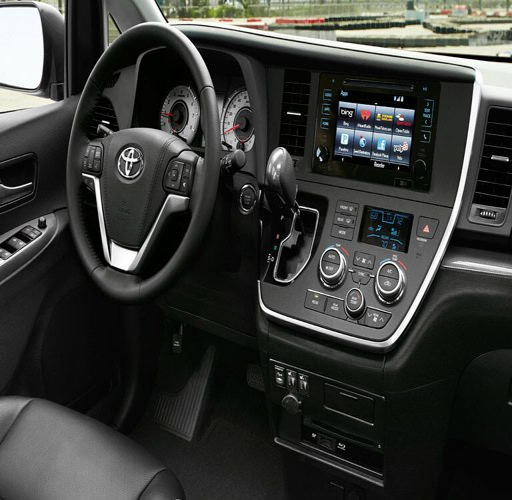
check out this comparison between automobile model vs automobile model !